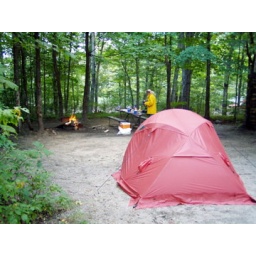
Hiking in the white mountains with Roeland